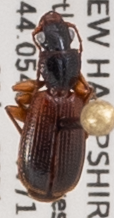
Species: Cymindis neglecta
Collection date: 2021-06-30
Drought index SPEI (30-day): -1.814
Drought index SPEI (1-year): -1.28
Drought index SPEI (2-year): -0.968